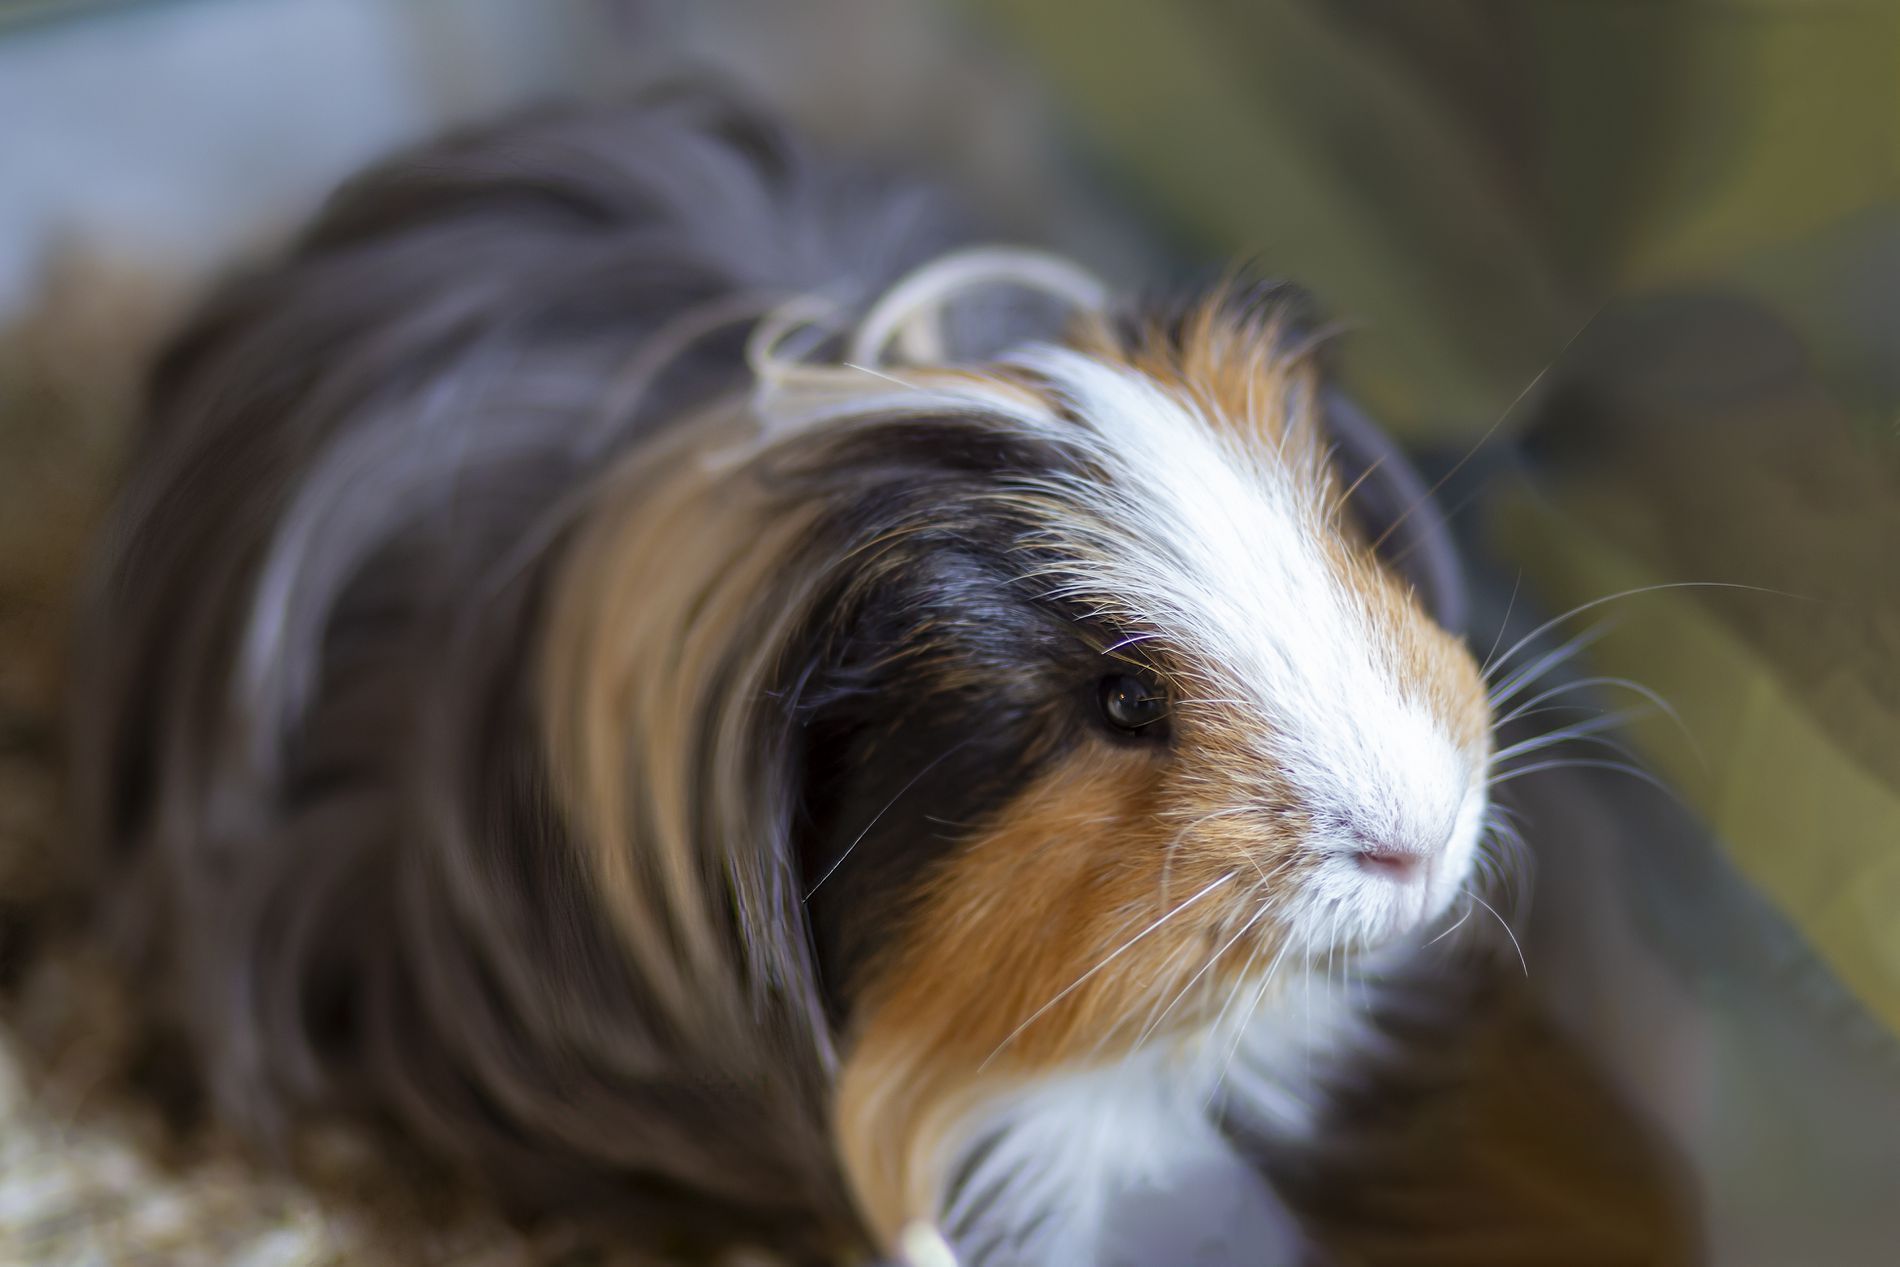
Long haired hamster
Long haired hamster with a mix of black, white, and brown fur, its face is partially covered by fur, with a white patch.
The background is blurred, creating a soft and warm atmosphere.
The image taken at eye level close-up shot of long-haired hamster is resting in a cozy environment, likely in a soft bedding area.
The color palette includes white, brown, and black against a soft green background suggesting a comfortable and calm mood setting, focusing on the hamster’s delicate features.
Labels: Animal, Mammal, Rodent, Rat, Pet, Hamster, Blur background
Camera: Canon Canon EOS 6D
Lens: EF85mm f/1.8 USM, Canon EF 85mm f/1.8 USM
Aperture: F1.8
Exposure: 1/100 sec
ISO: 800
Focal length: 85.0 mm